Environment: real
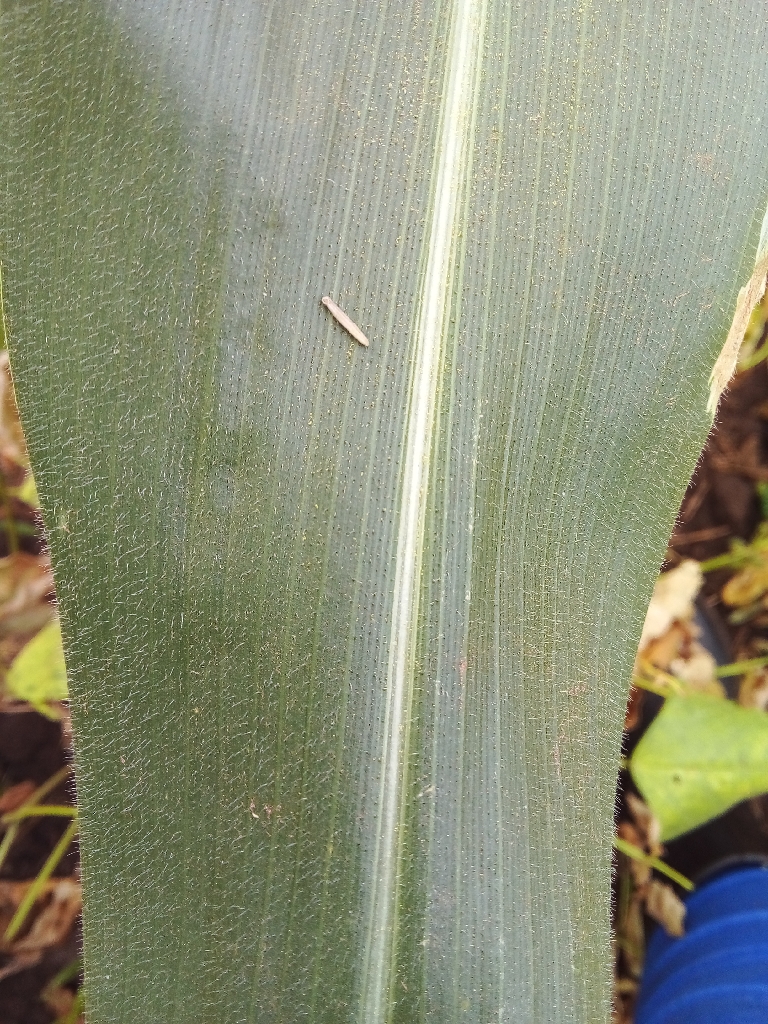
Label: healthy